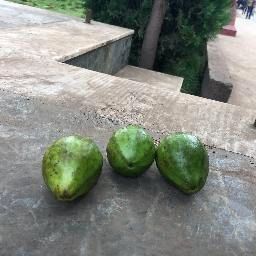
Fruit: Guava
Quality: Good